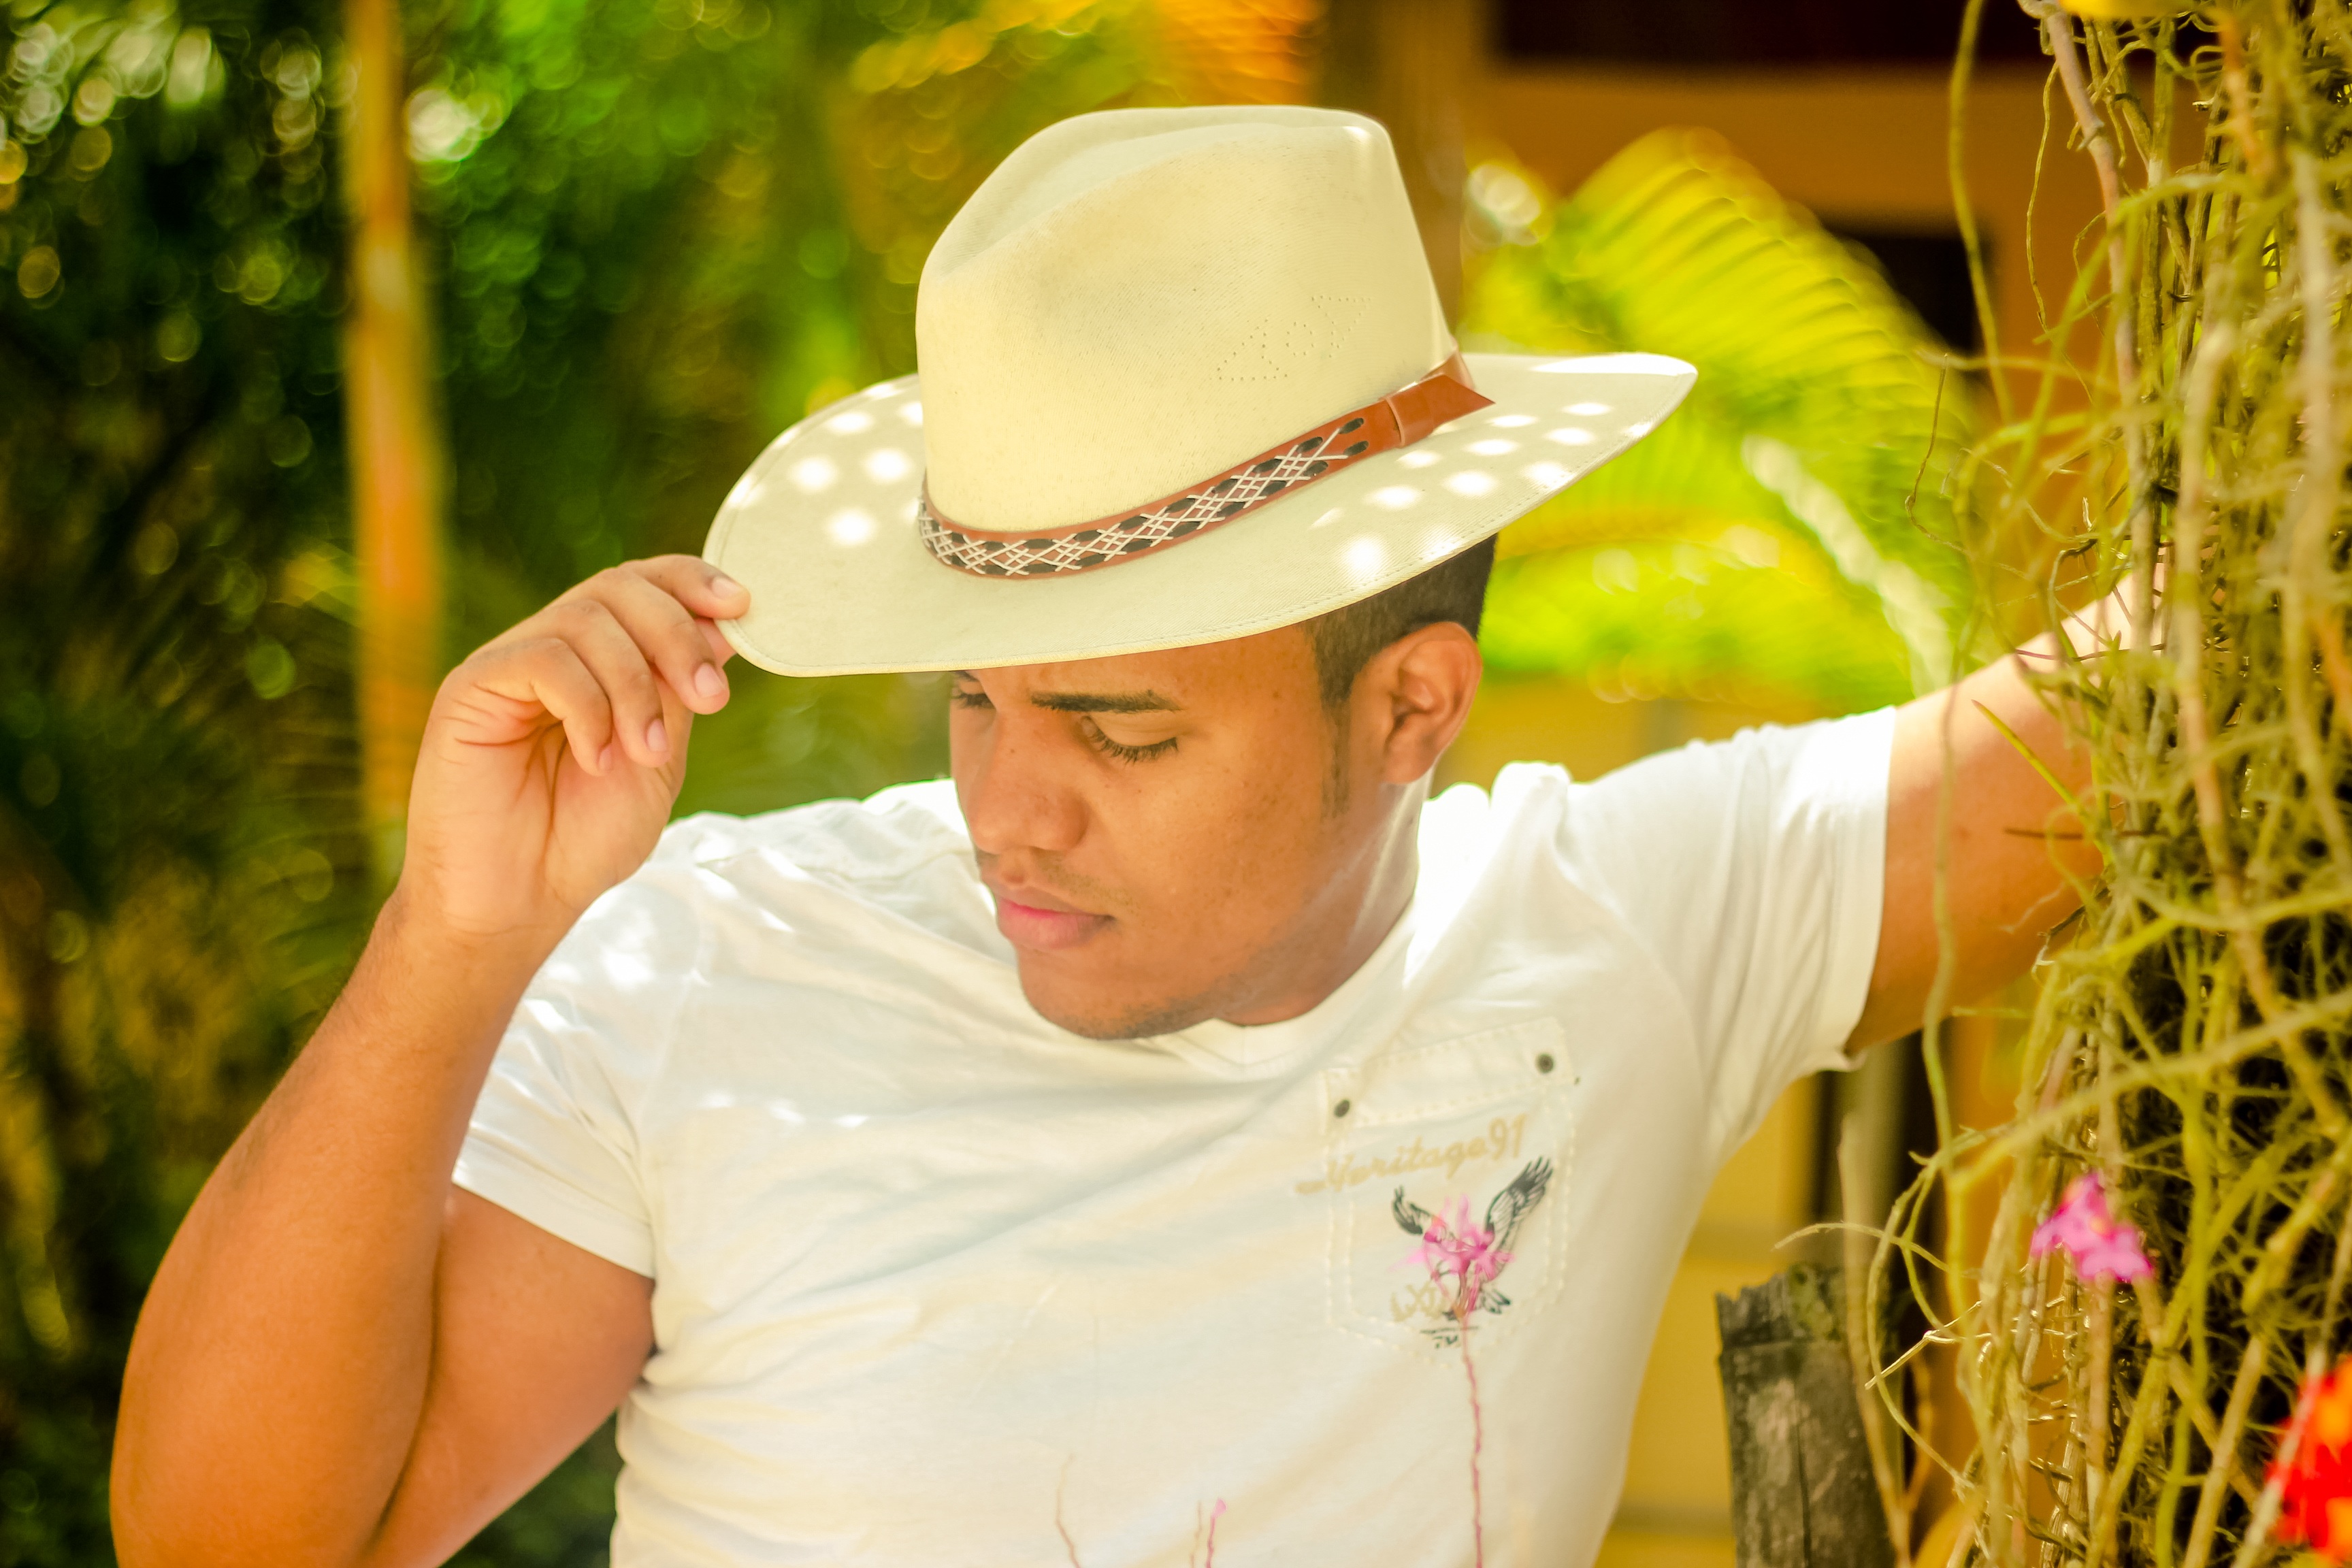
man, person, flower, spring, ranch, hat, agriculture, cook, casual, movies, sense